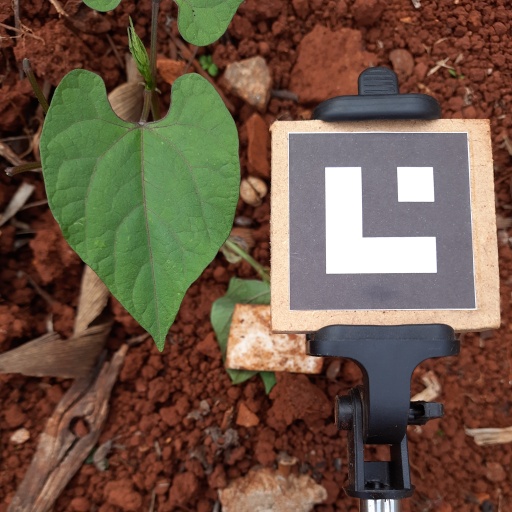
Observations: flat surface, no eating holes, under cloudy sky